Ida Kamińska

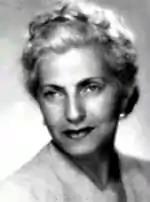

Ida Kamińska (September 18, 1899 – May 21, 1980) was a Polish actress and director. Known mainly for her work in the theatre, she was the daughter of Avrom Yitshok Kaminski (Abraham Isaac Kaminski) and Ester Rachel Kamińska ( Halpern), known as the Mother of the Jewish Stage. The Jewish Theatre in Warsaw, Poland is named in their honor. In her long career Kamińska produced more than 70 plays, and performed in more than 150 productions. She also wrote two plays of her own and translated many works in Yiddish. World War II disrupted her career, and she later immigrated to the United States where she continued to act. In 1967, she directed herself in the lead role of "Mother Courage and Her Children" on Broadway. In 1973, she released her autobiography, titled "My Life, My Theater".